Speak Now (song)

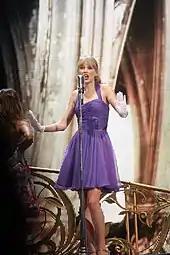
Swift wearing gloves and a purple dress

The song was performed as part of the regular setlist on the Speak Now World Tour (2011–12). Clips of the performance can be seen in the music video for Swift's single "Sparks Fly". According to Jocelyn Vena of MTV.com, the performance was "a very theatrical moment" in which "Swift acted out crashing a wedding. She eventually stole the groom away, as she sings in the song, and the pair ran through the crowd together." Swift performed an acoustic version of "Speak Now" on select dates of later tours, including the Reputation Stadium Tour (New Orleans, September 2018) and the Eras Tour in Tampa, April 2023 and mashup with "Hey Stephen" in Gelsenkirchen, July 2024.